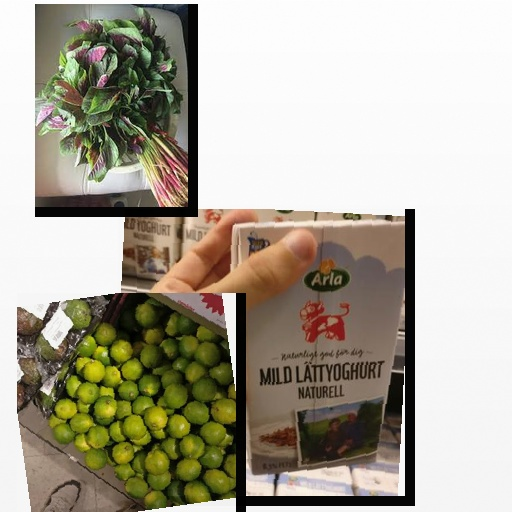
Food items: amaranth, lime, natural_low_fat_yogurt